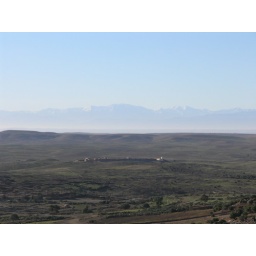
An exceptionally clear day with the High Atlas mountains in the background.